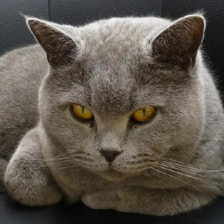
Label: animals